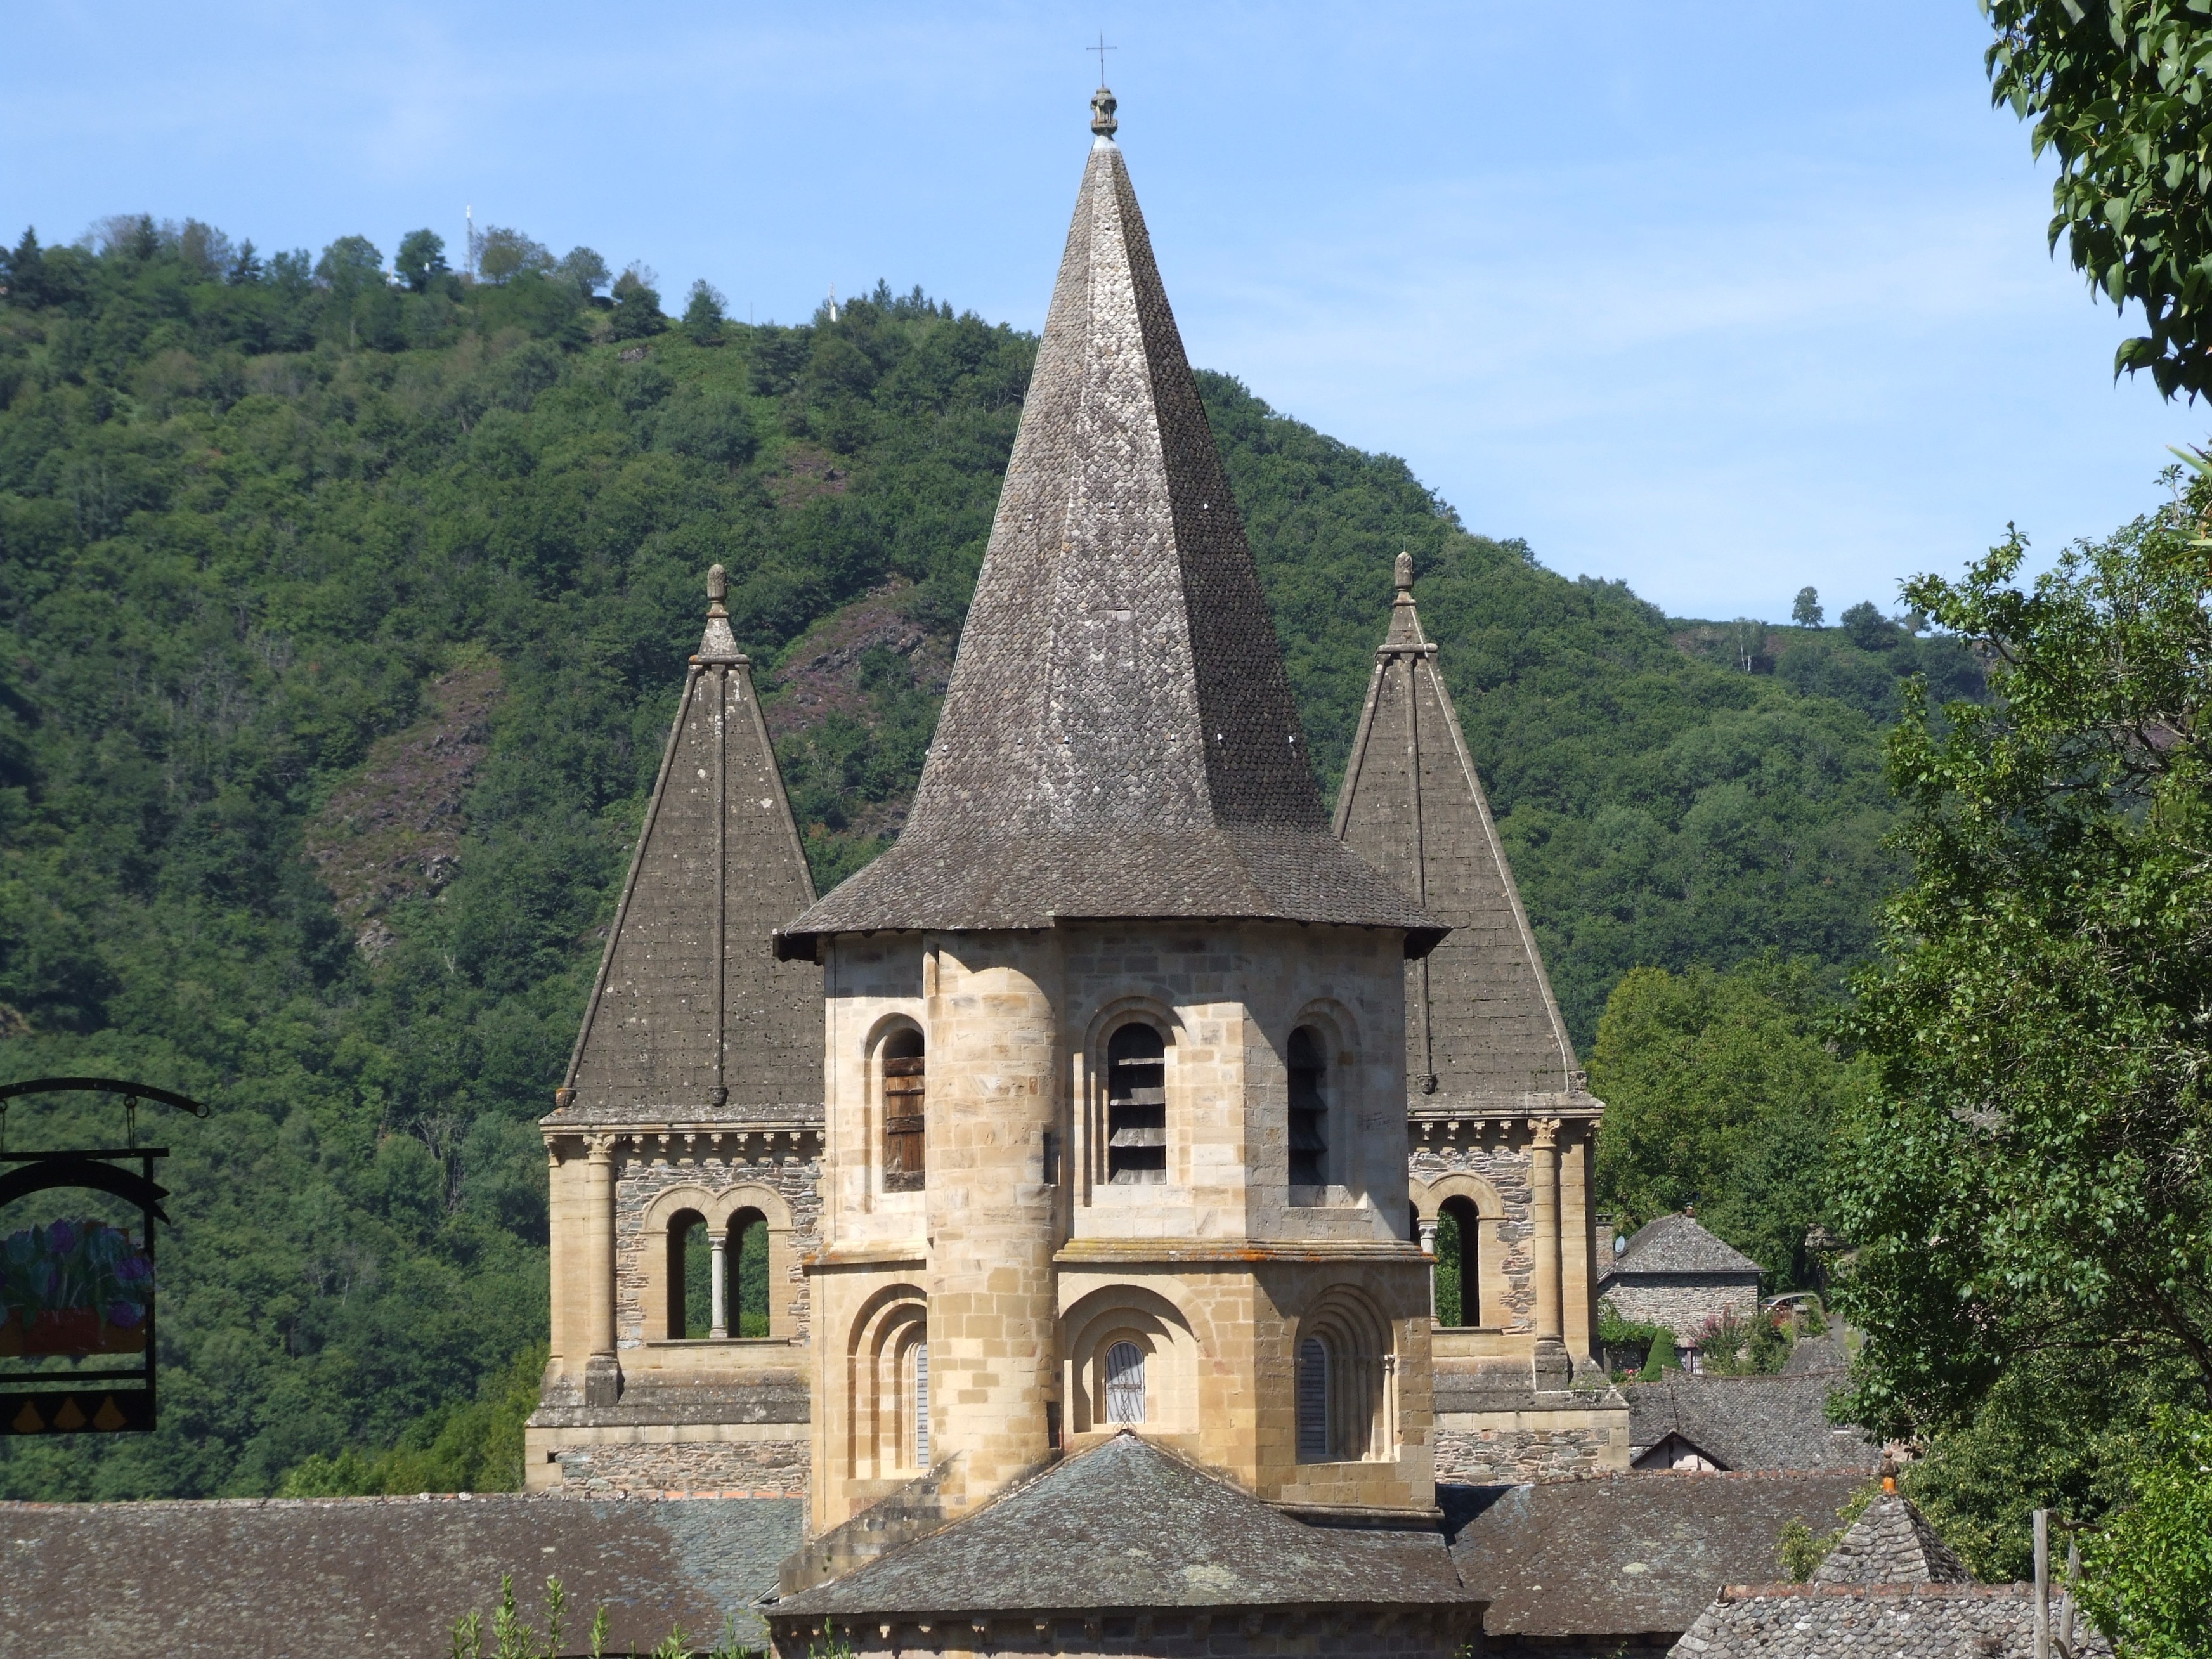
building, landmark, church, chapel, place of worship, bell tower, temple, monastery, shrine, abbey, pilgrimage, historic site, aveyron, conques